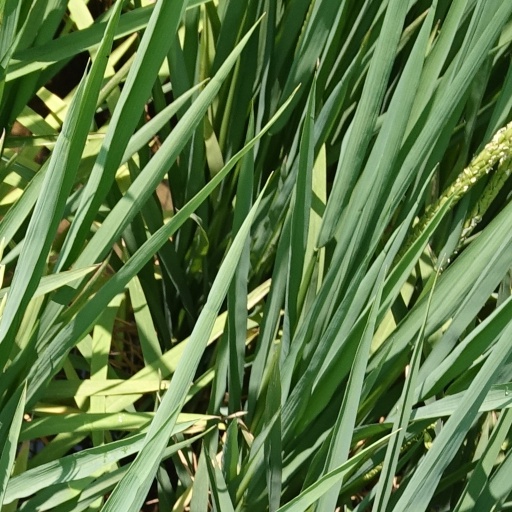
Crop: rice